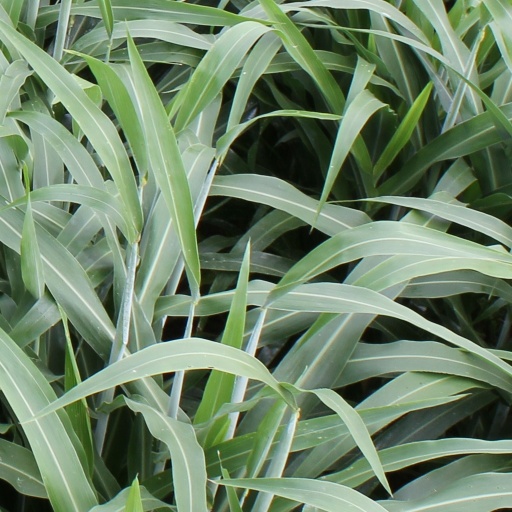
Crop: sorghum